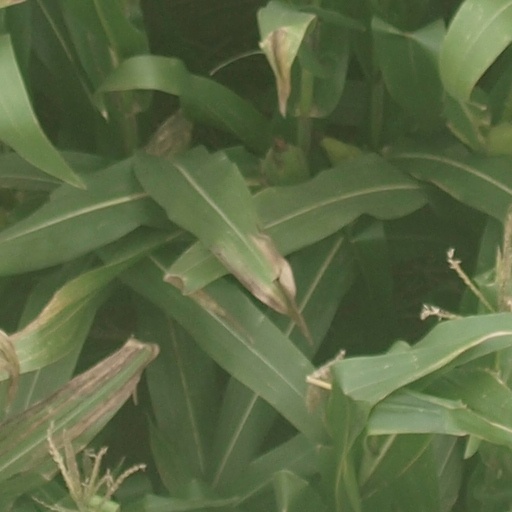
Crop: maize; corn